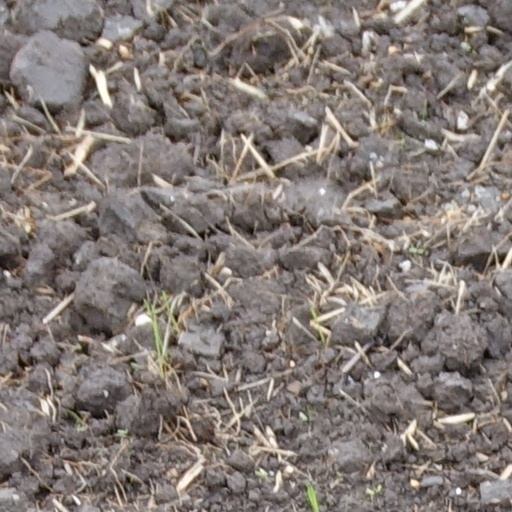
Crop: wheat